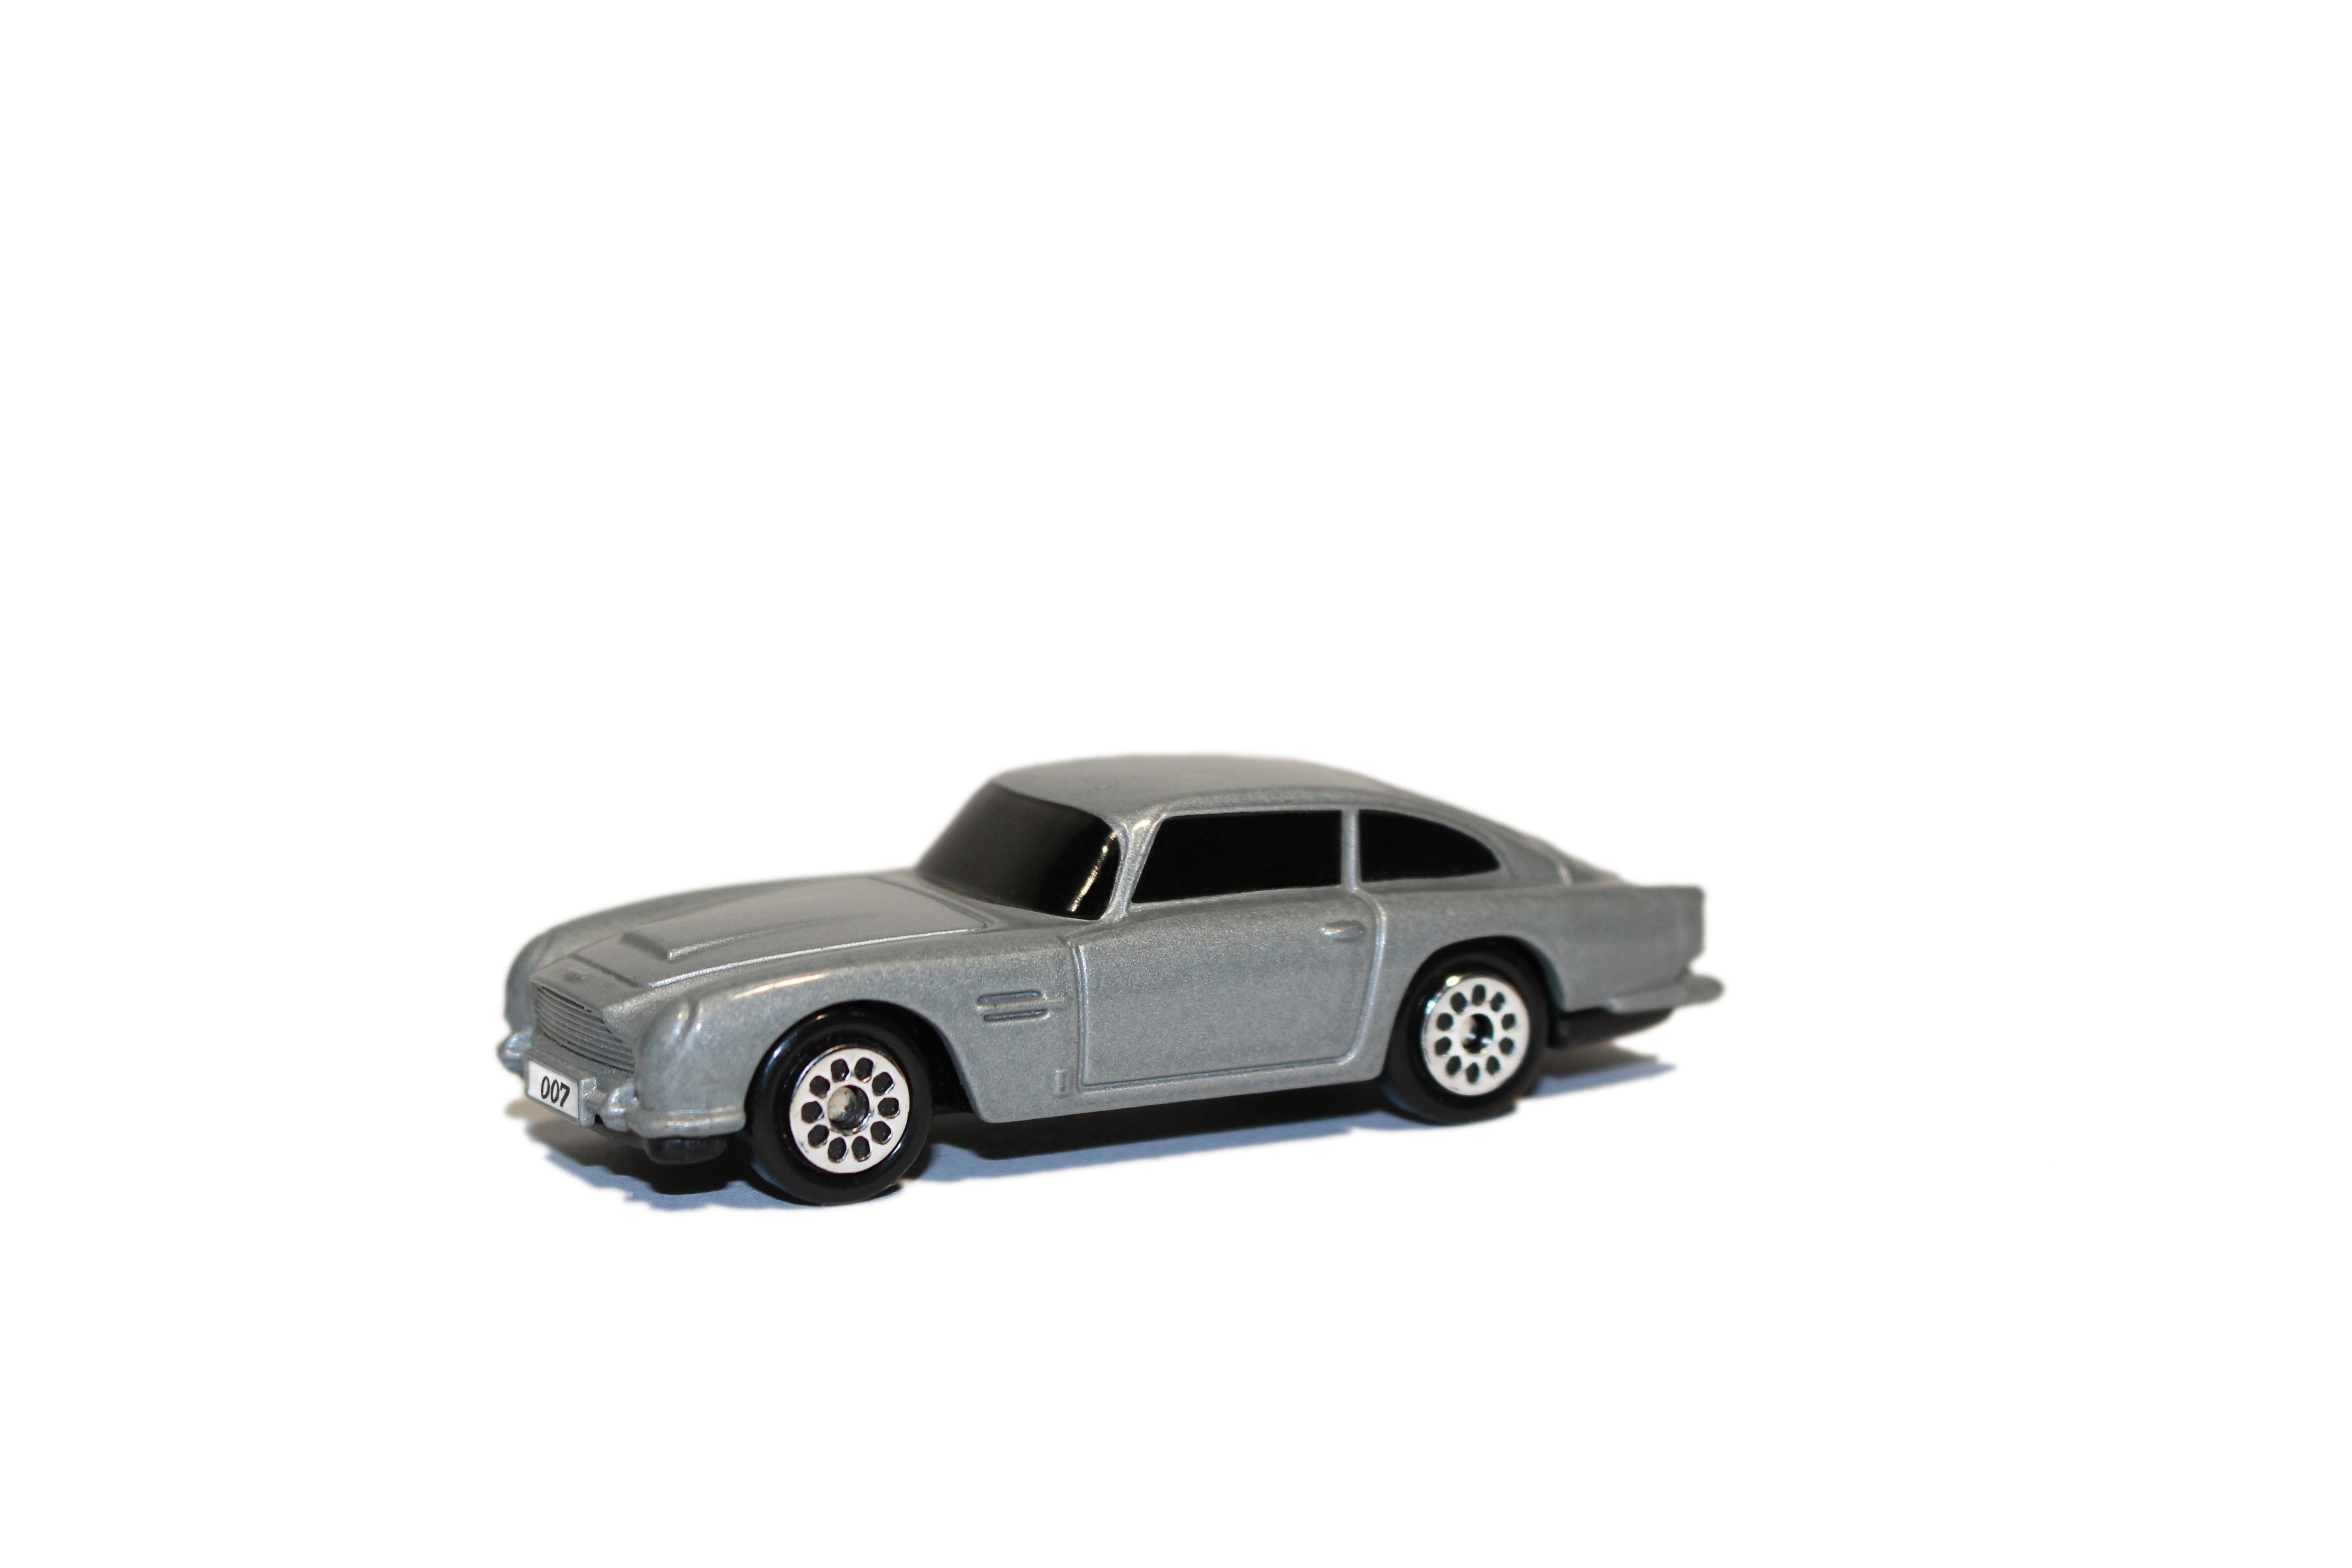
car, vehicle, macro, auto, toy, sports car, aston martin, supercar, maquette, toy car, james bond, white background, 007, model car, land vehicle, scale model, automobile make, automotive exterior, executive car